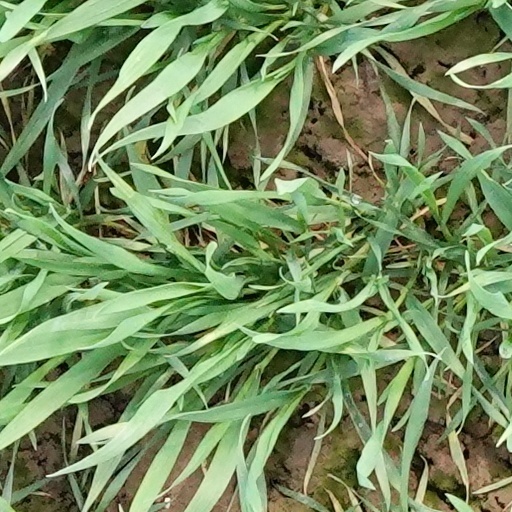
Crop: wheat